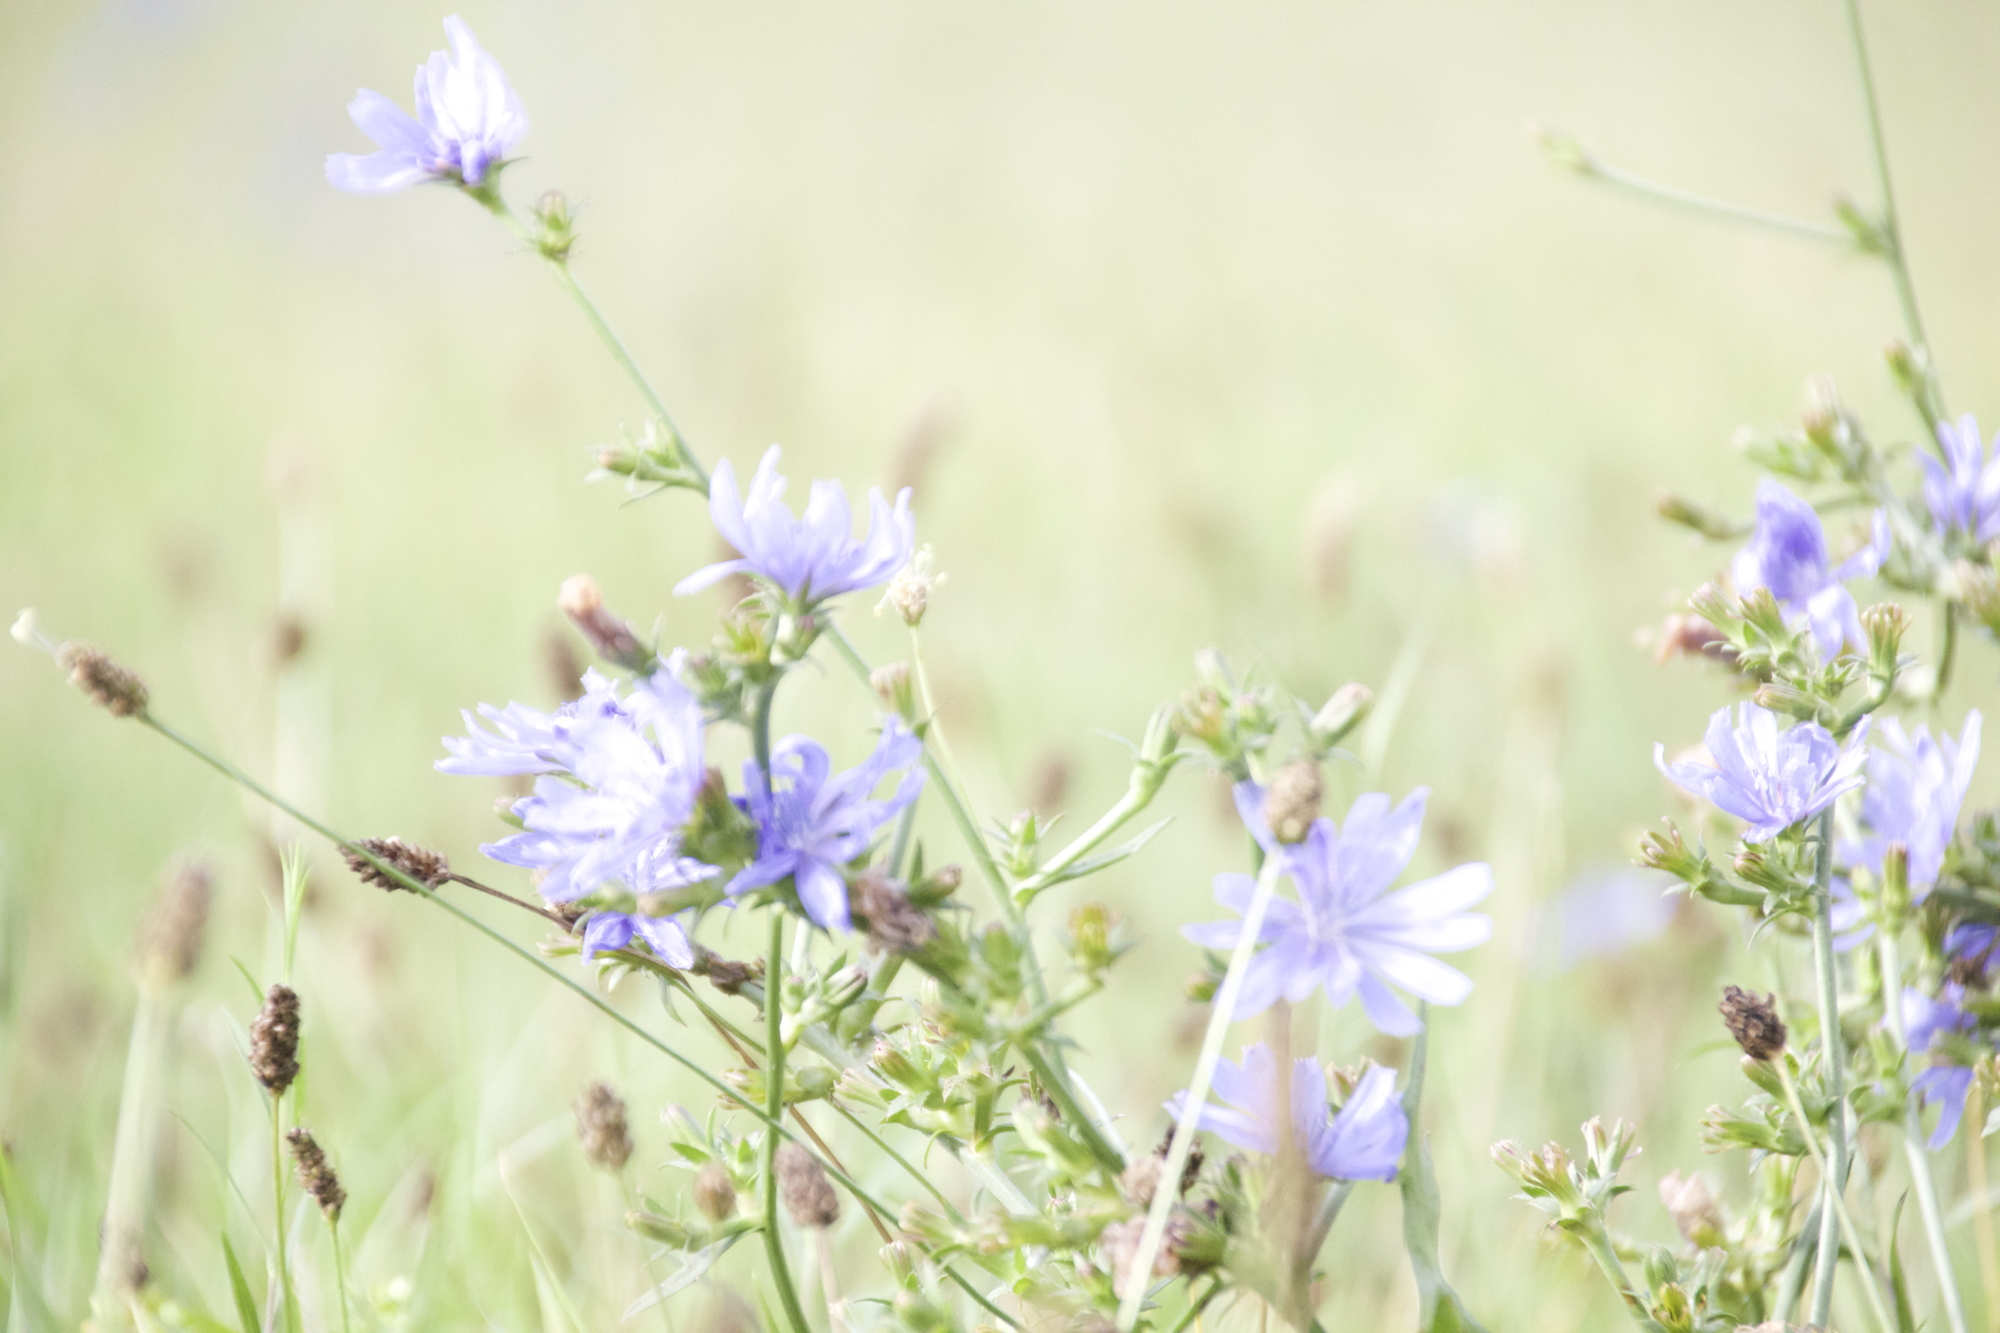
nature, grass, branch, blossom, plant, meadow, prairie, flower, herb, produce, botany, flora, wildflower, roadsideflowers, sooc, flowersweeds, chickory, macro photography, flowering plant, grass family, land plant